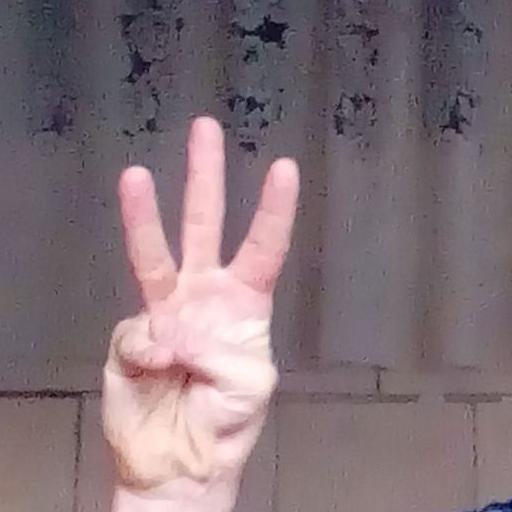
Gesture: three